Mount Xiqiao

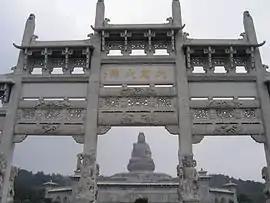
Guanyin Memorial Arch

Today, Xiqiao Mountain is divided into ten major scenic areas including the Nanhai Guanyin Culture Park, which contains a statue of the goddess Guanyin, the Baiyun Caves, and the Baofeng Temple.